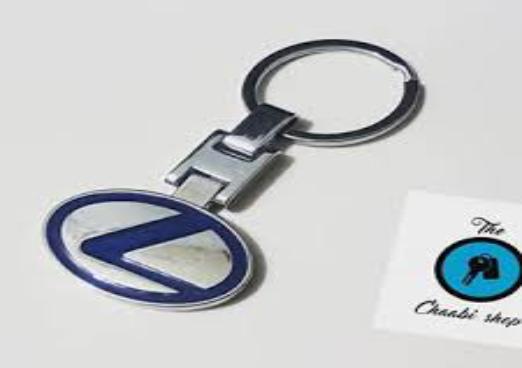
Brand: lexus-2
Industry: Transportation